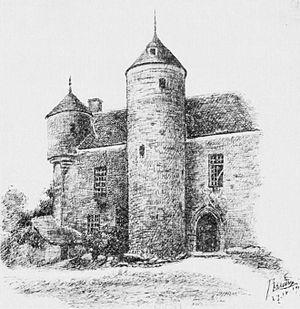
Le château de Coadezlan (Coadelan), commune de Prat (dessin vers 1910, J. Baudry, La Fontenelle le ligueur et le brigandage en Basse-Bretagne pendant la Ligue, http://gallica.bnf.fr/ark:/12148/bpt6k5038234/f240.image.r=M%C3%A9zarnou.langFR)
Guy Éder de Beaumanoir de La Haye, dit La Fontenelle, né en 1572 ou 1573, mort supplicié le 27 septembre 1602 en Place de Grève à Paris, fut un chef de guerre combattant du côté des Ligueurs pendant les guerres de la Ligue et un brigand célèbre dans la Bretagne de la fin du XVIᵉ siècle, surnommé "Le Loup".